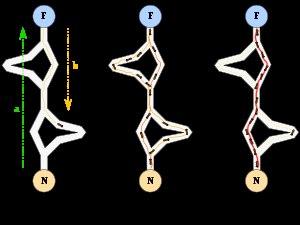
Les modèles réductionnistes décrivent l’existence animale comme une quête perpétuelle de réponse aux besoins physiologiques : se nourrir, boire, dormir, se reproduire. La nourriture, les points d’eau, les tanières et lieu de reproductions constituent des ressources alimentaires et territoriales nécessaires à la survie des animaux humains. La recherche et la sauvegarde de celles-ci va directement impacter les relations sociales, inter-groupes mais aussi intragroupe.
Les algorithmes de colonies de fourmis sont des algorithmes inspirés du comportement des fourmis, ou d'autres espèces formant un superorganisme, et qui constituent une famille de métaheuristiques d’optimisation.